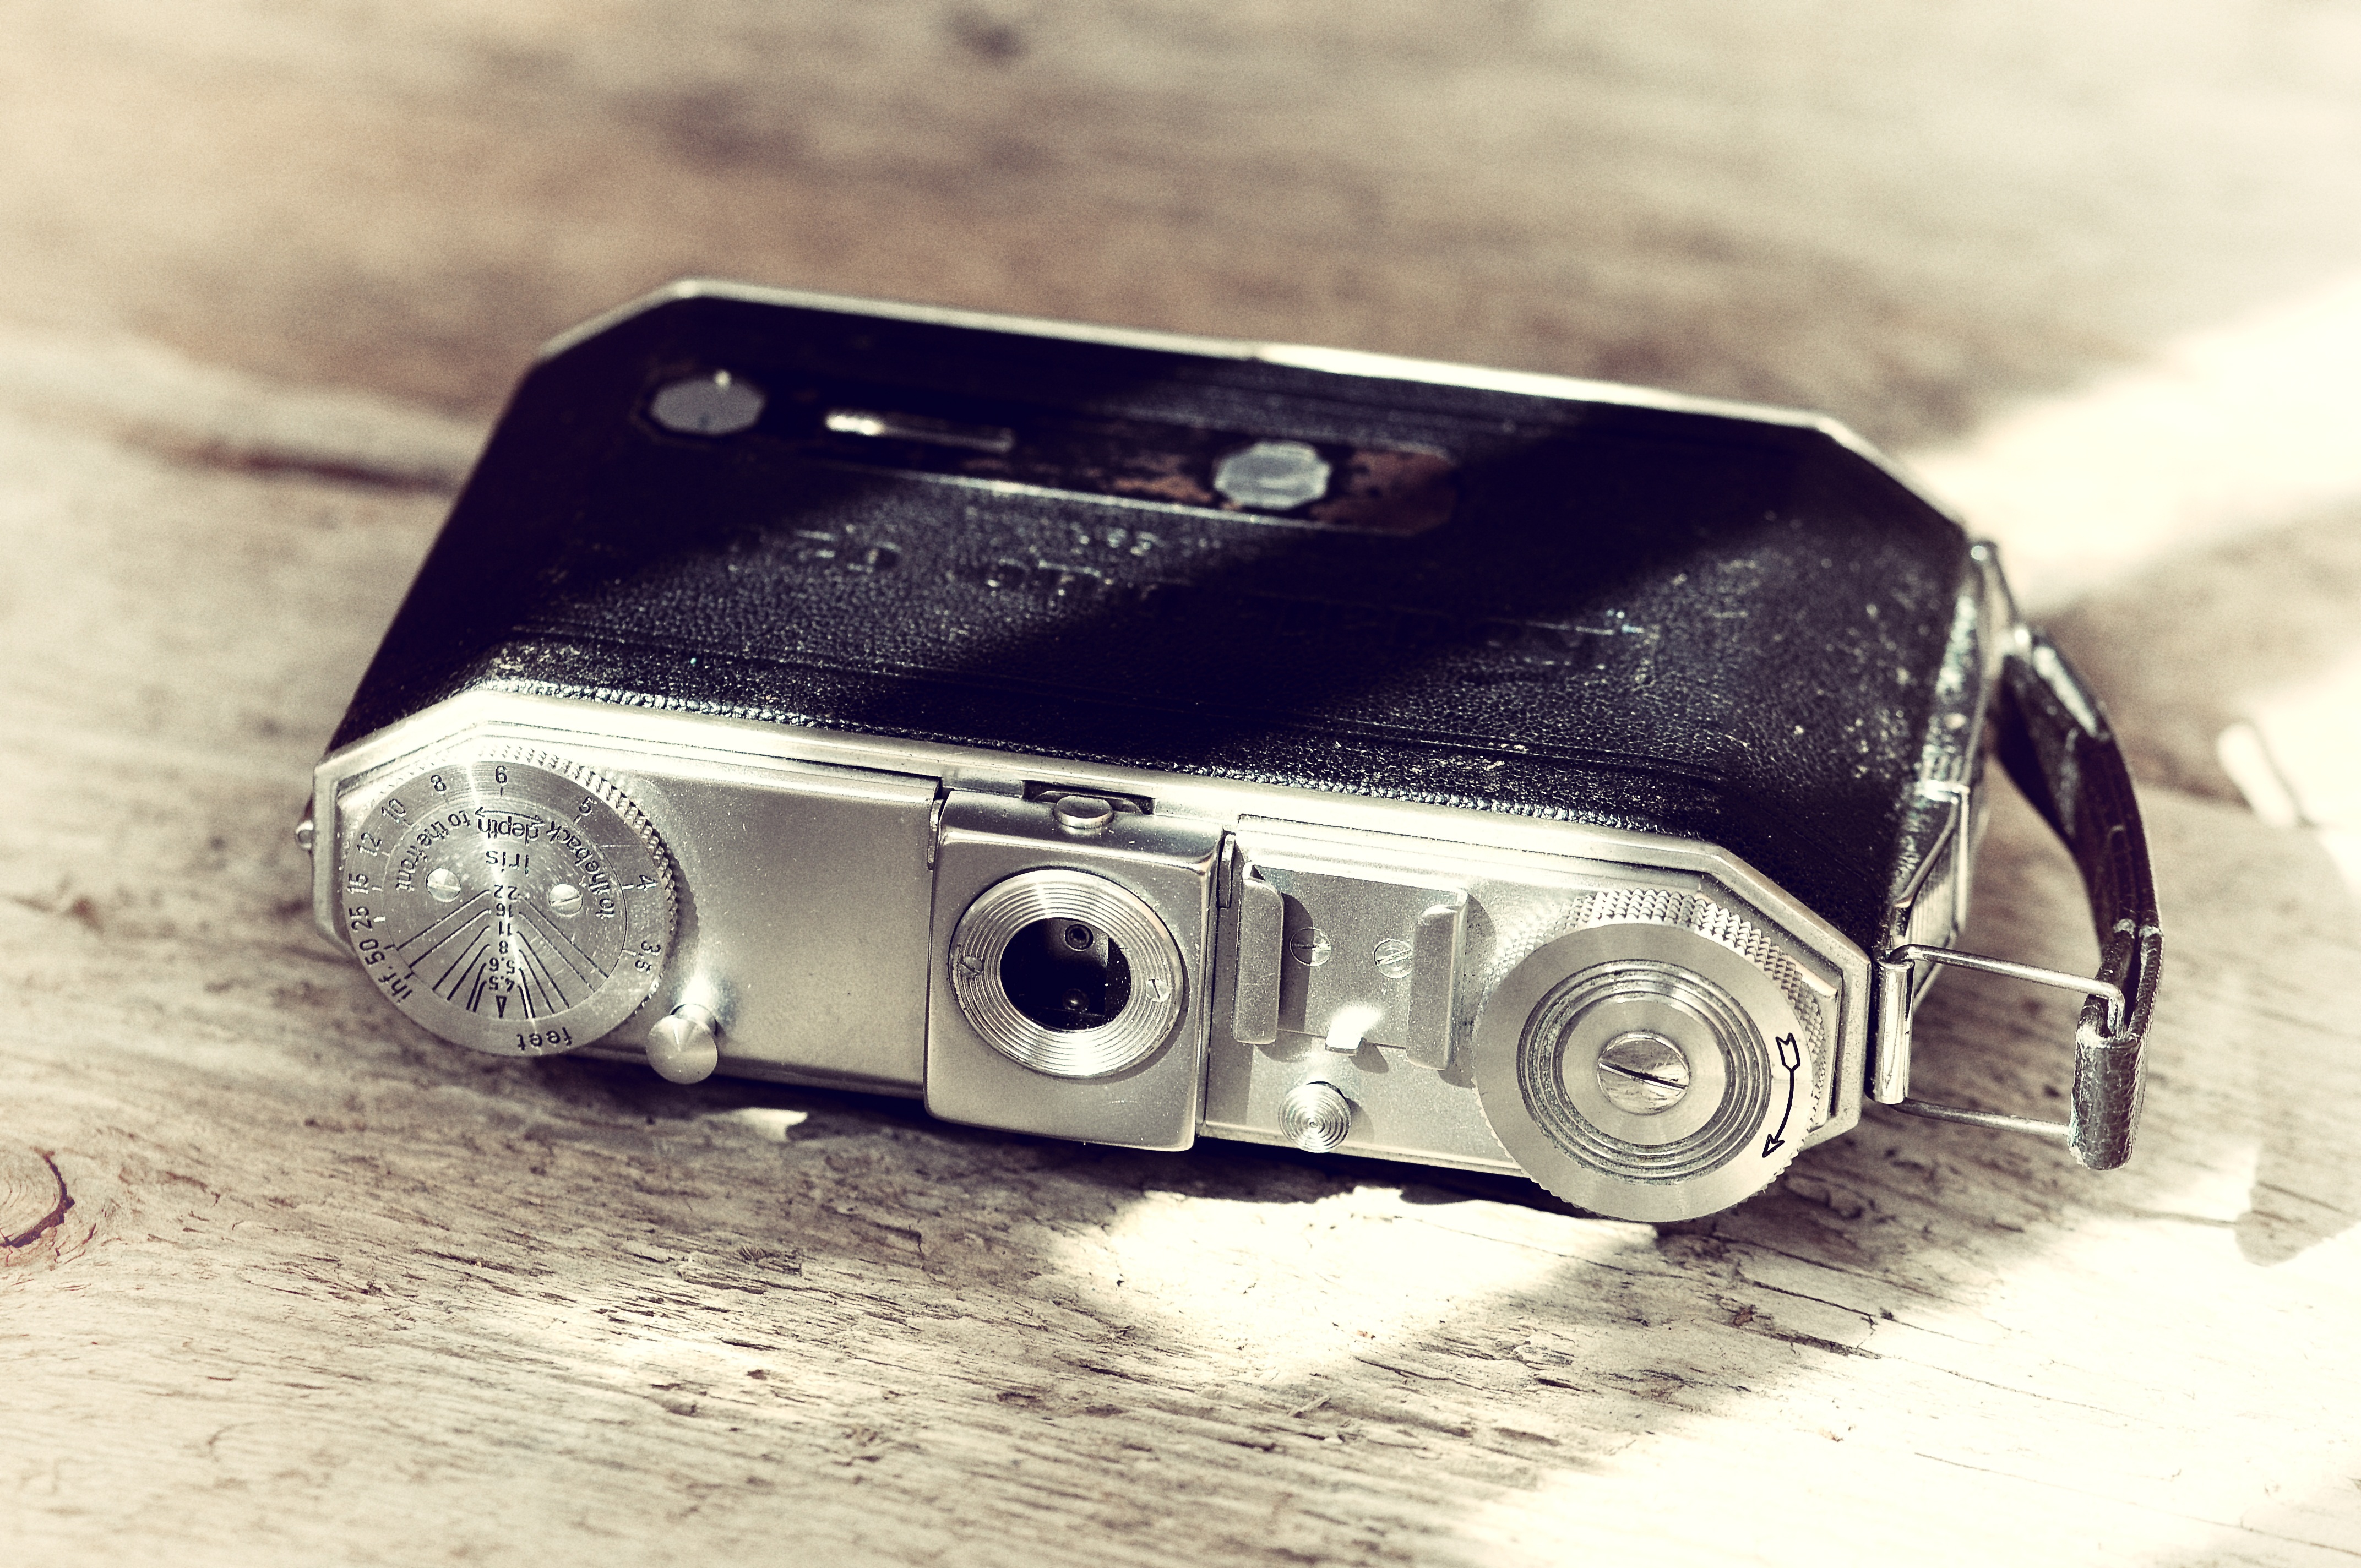
wood, camera, photography, antique, old, close, mobile phone, wooden table, digital camera, camera lens, single lens reflex camera, cameras optics